Croagh-Kilfinny GAA

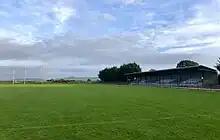
Páirc an Chrócaigh pictured August 2023

Croagh-Kilfinny GAA is a Gaelic Athletic Association club based in County Limerick, Ireland. Located near the village of Croagh, and in the Catholic parish of Croagh-Kilfinny, it is a member of the west division of Limerick GAA. The club was founded in 1903 as Croagh GAA and caters exclusively for the sport of hurling. As of 2025, the club is due to play at Premier Intermediate level, having won the Limerick Intermediate Hurling Championship in 2024.